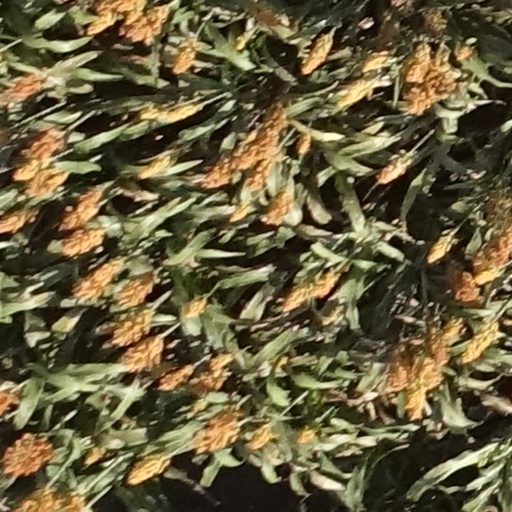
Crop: sorghum